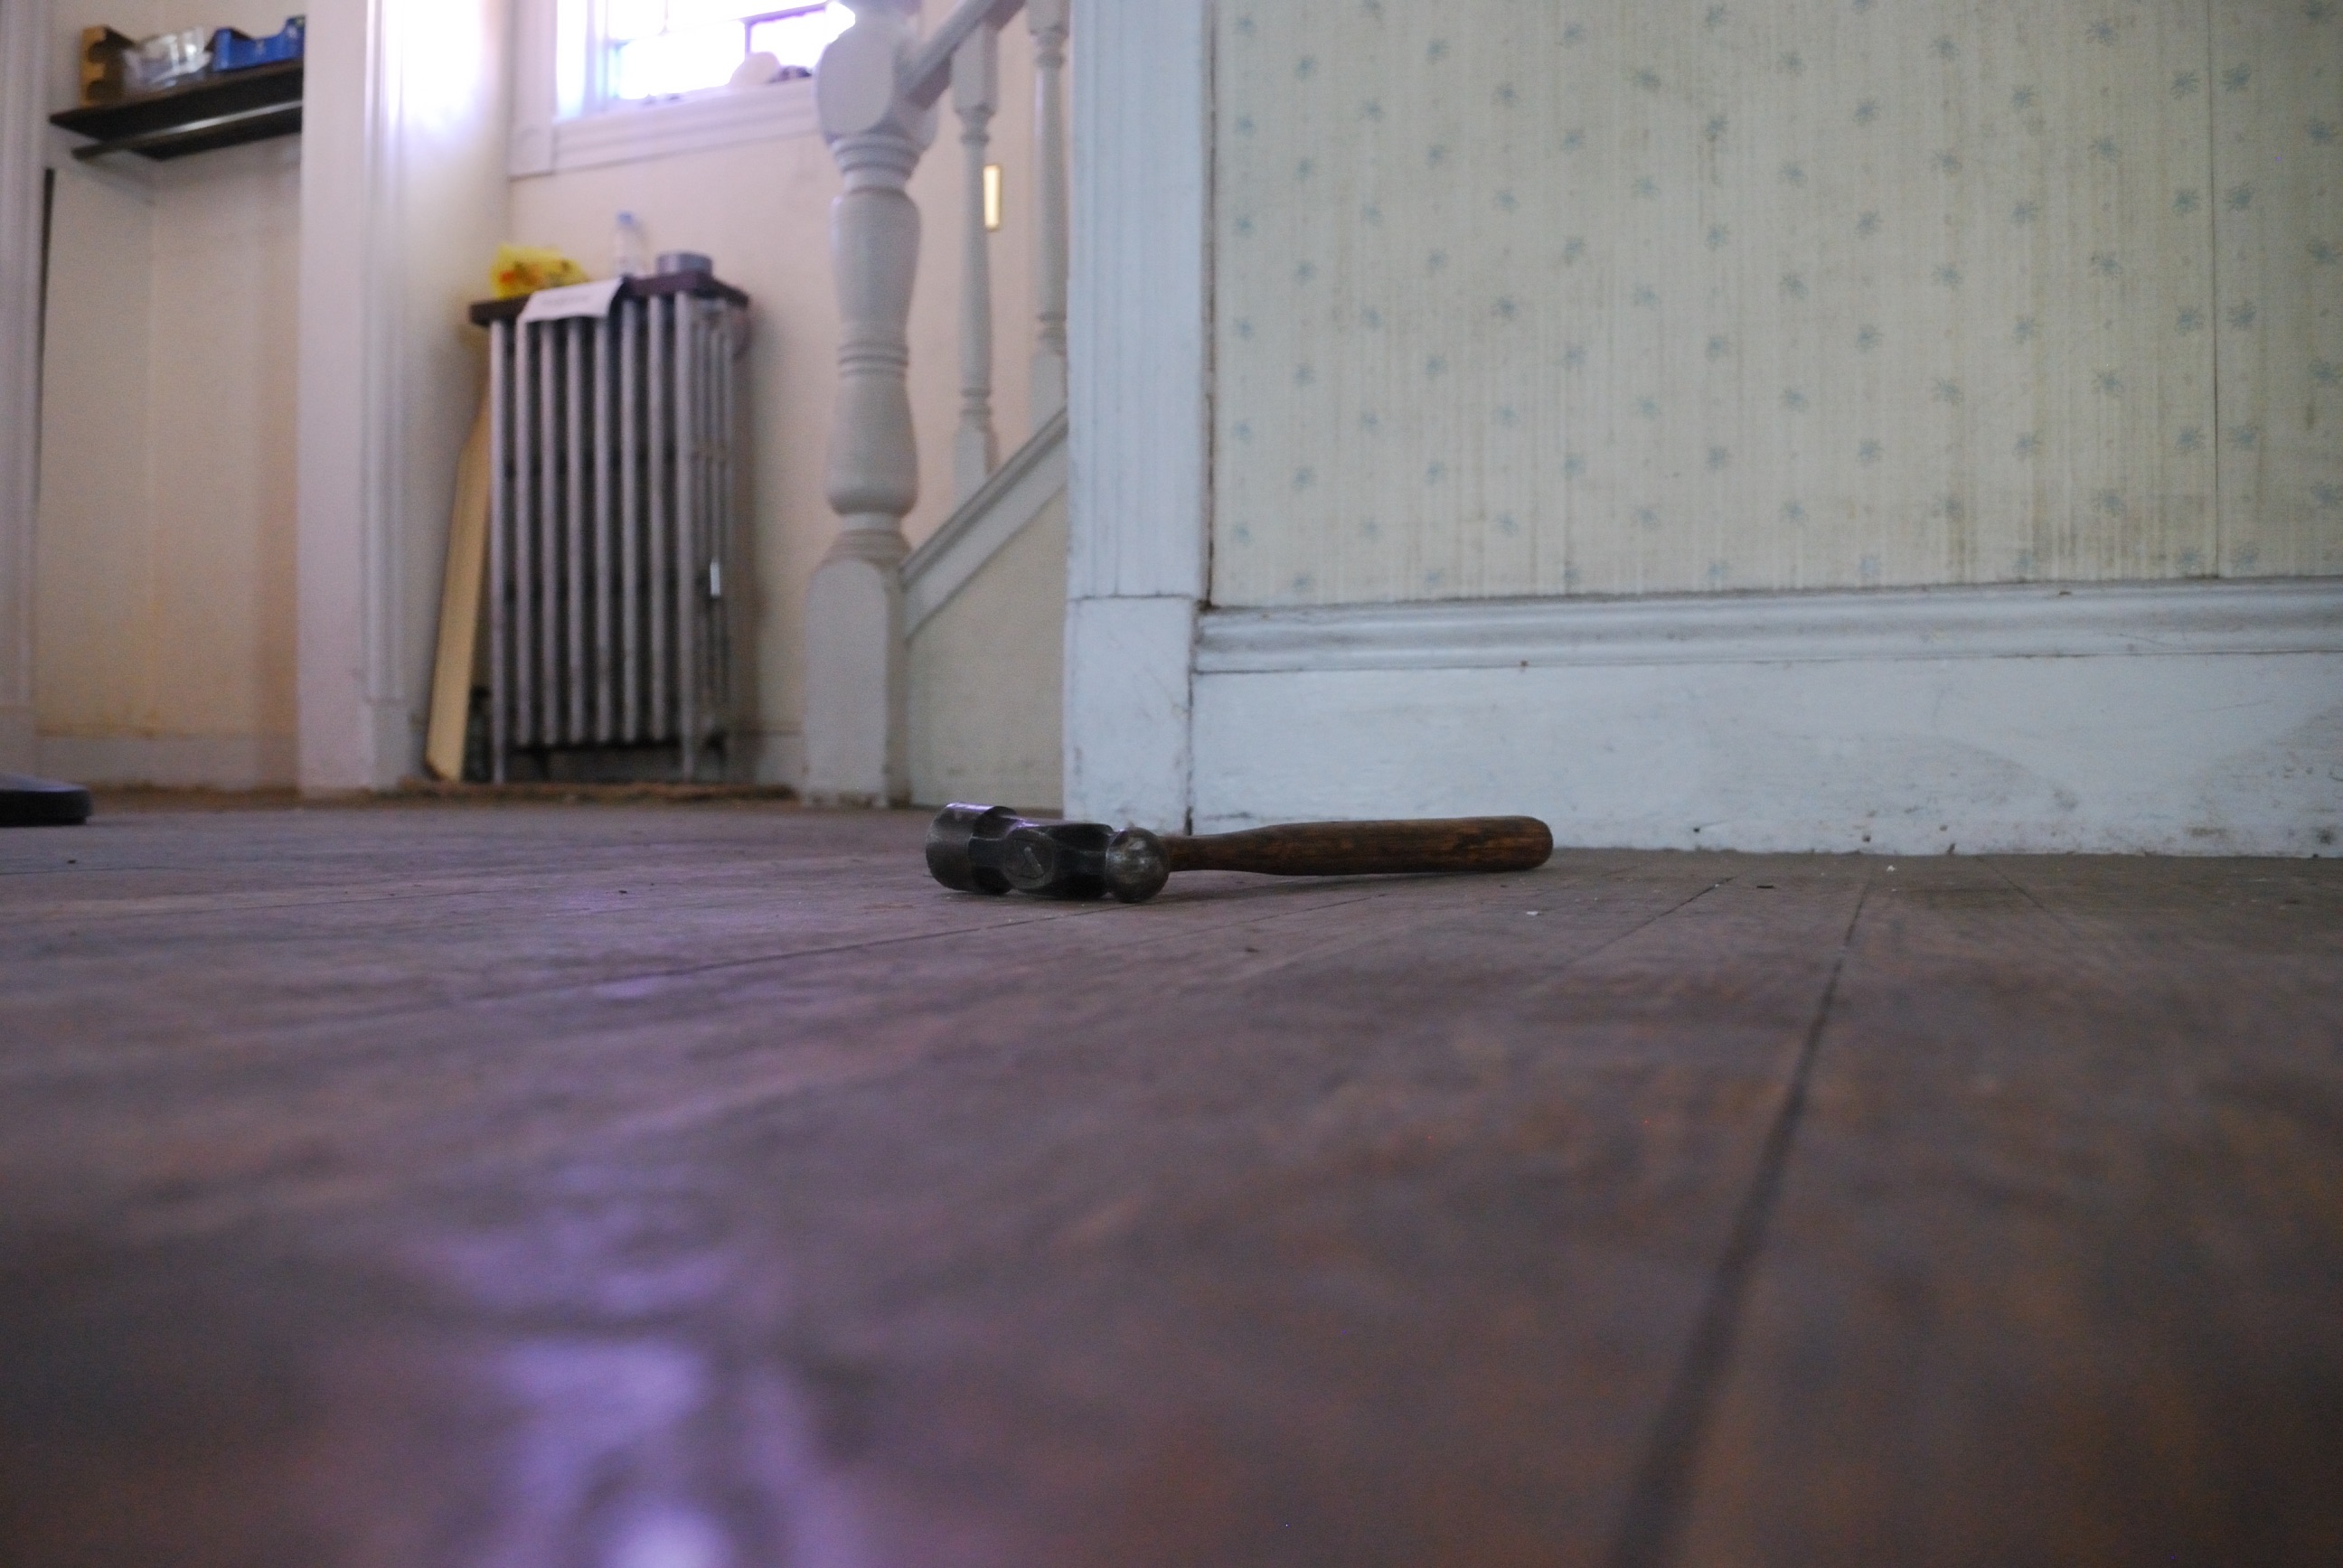
wood, floor, property, tile, room, hardwood, flooring, wood flooring, laminate flooring